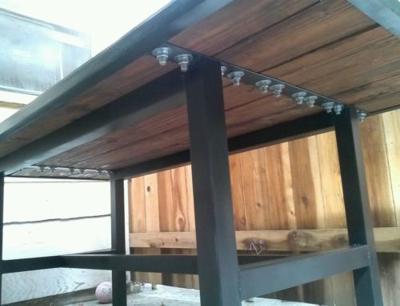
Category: table